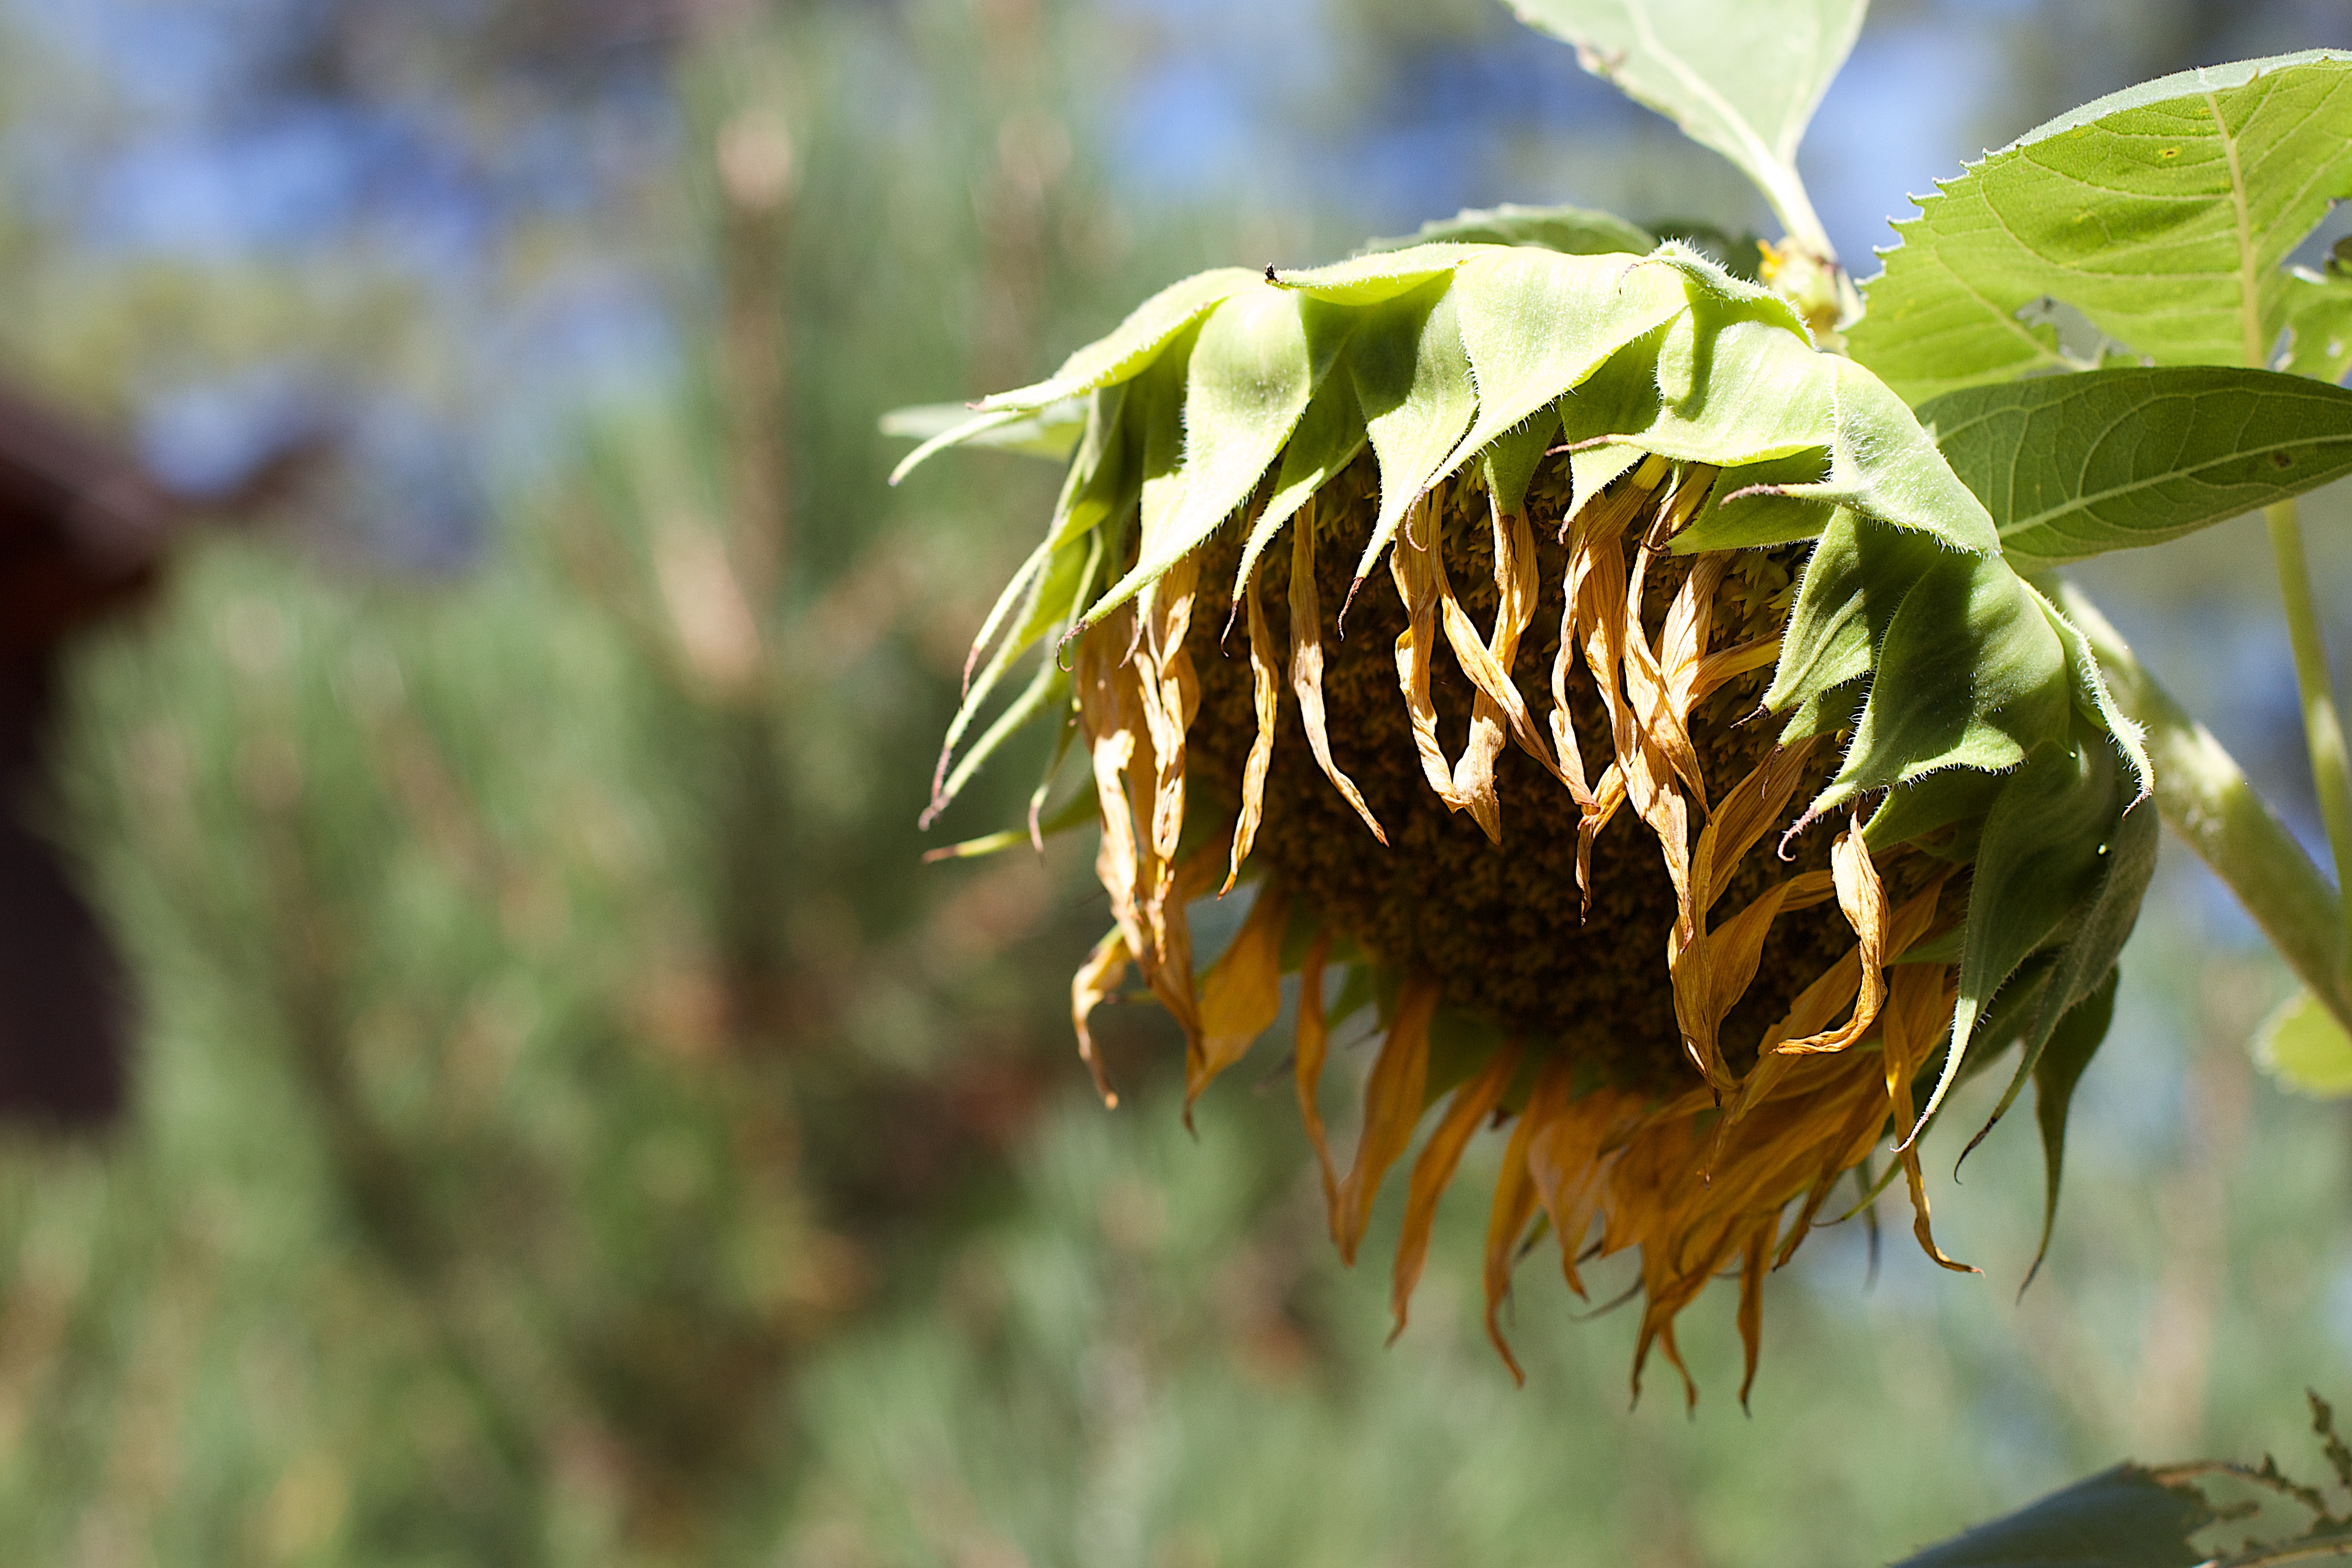
tree, nature, branch, plant, leaf, flower, green, produce, insect, autumn, botany, flora, fauna, sunflower, invertebrate, wildflower, close up, seeditforward, macro photography, flowering plant, daisy family, land plant